La ragazza del prete

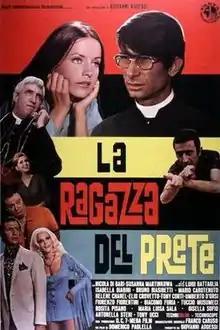

La ragazza del prete ("The girlfriend of the priest") is a 1970 Italian romantic comedy film directed by Domenico Paolella.